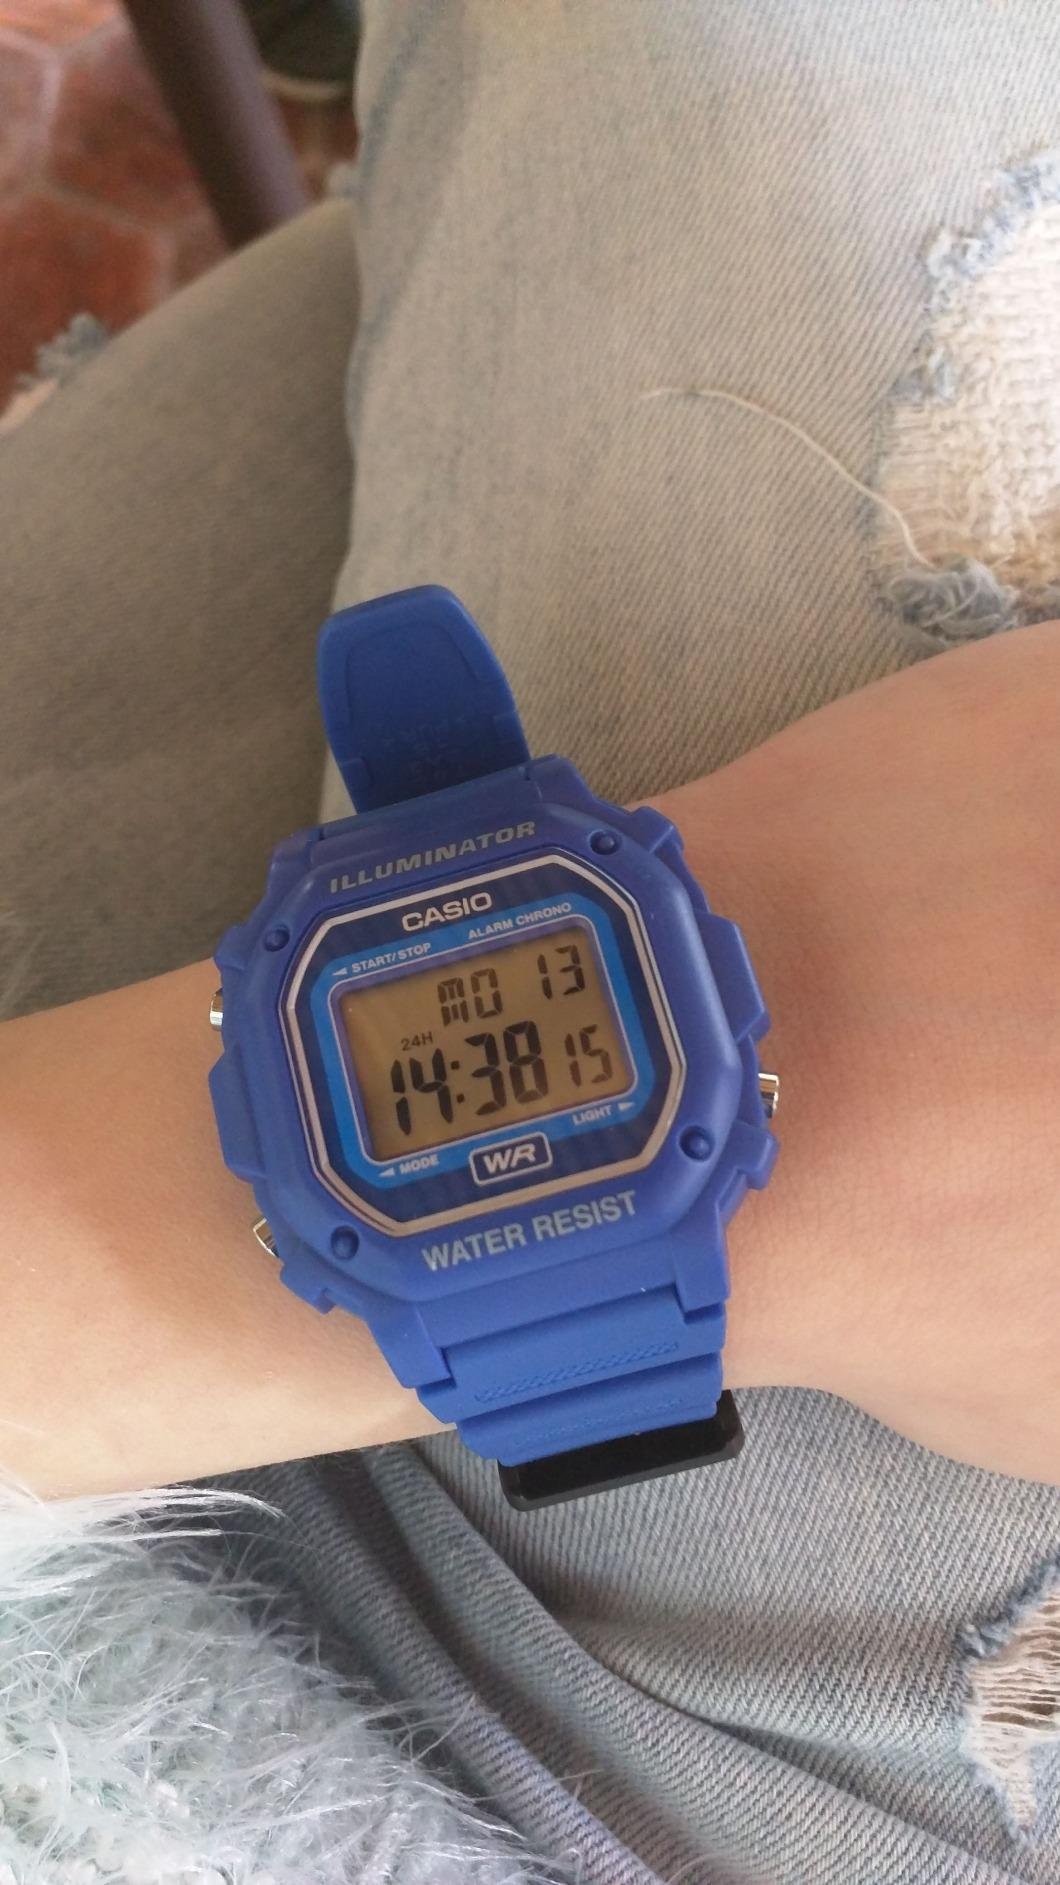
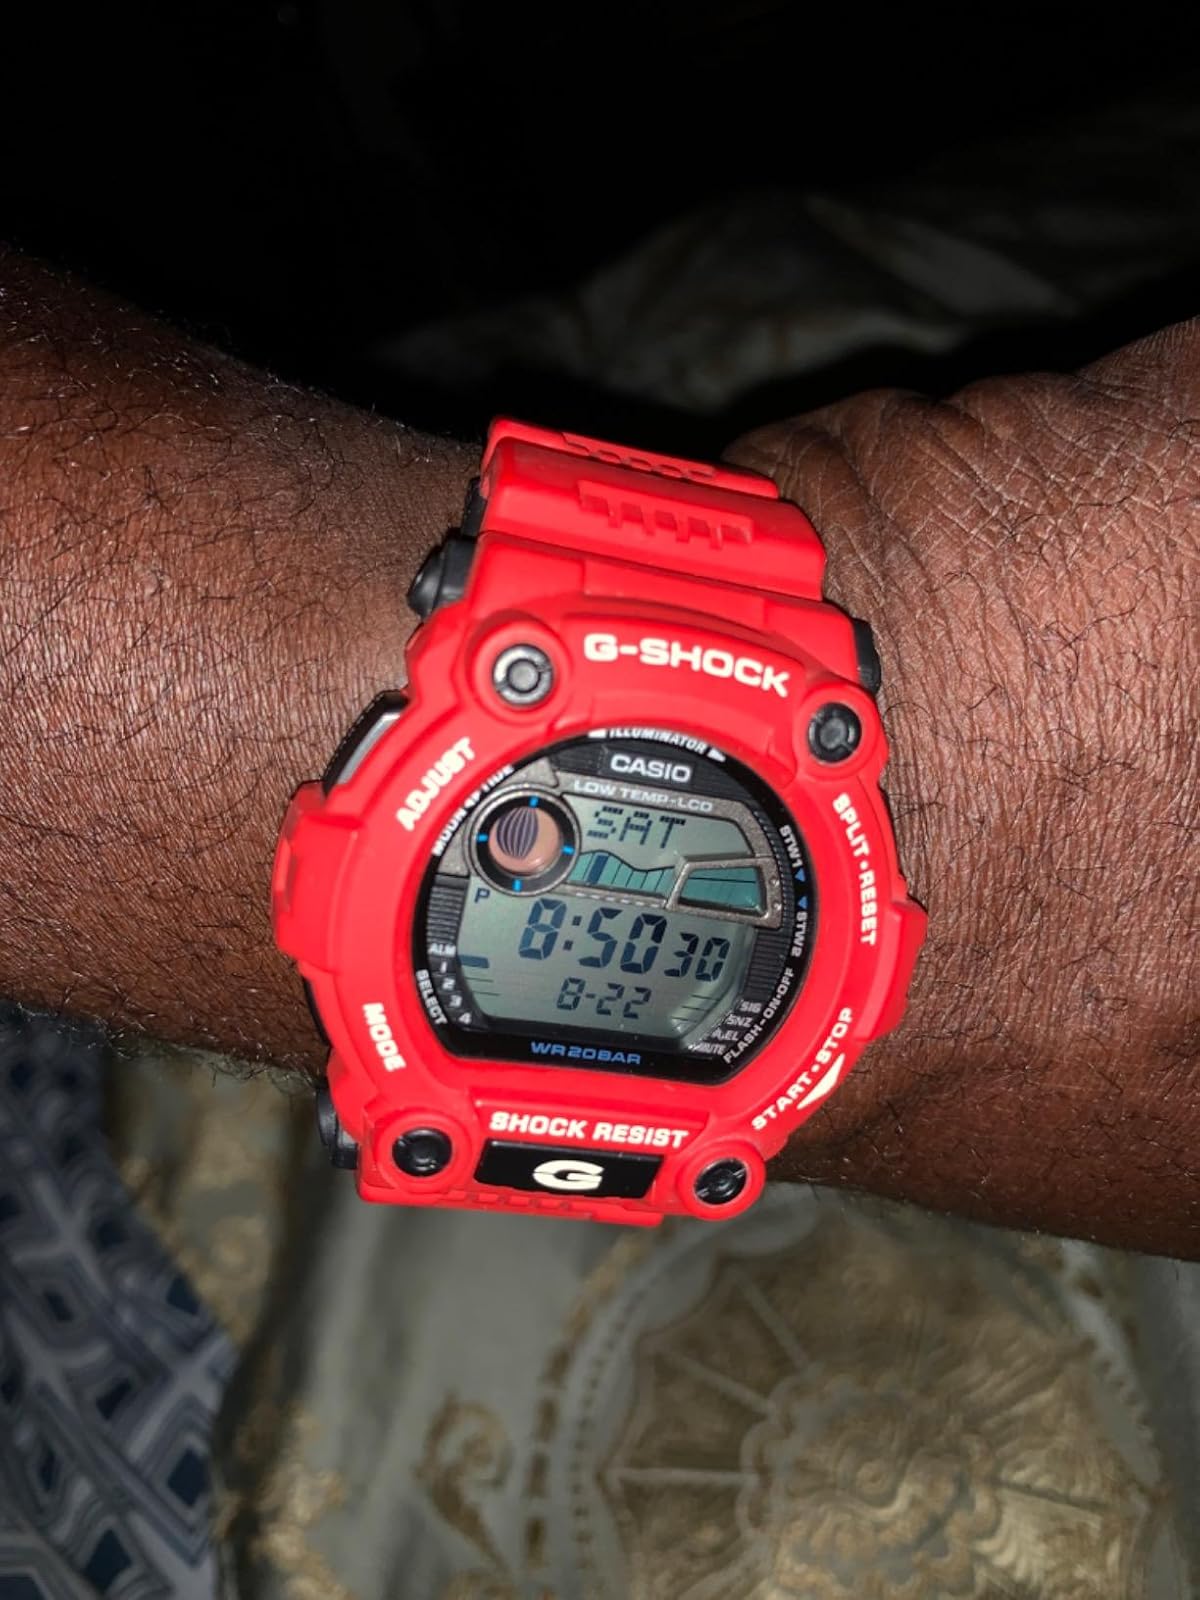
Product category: accessories_watch
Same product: no